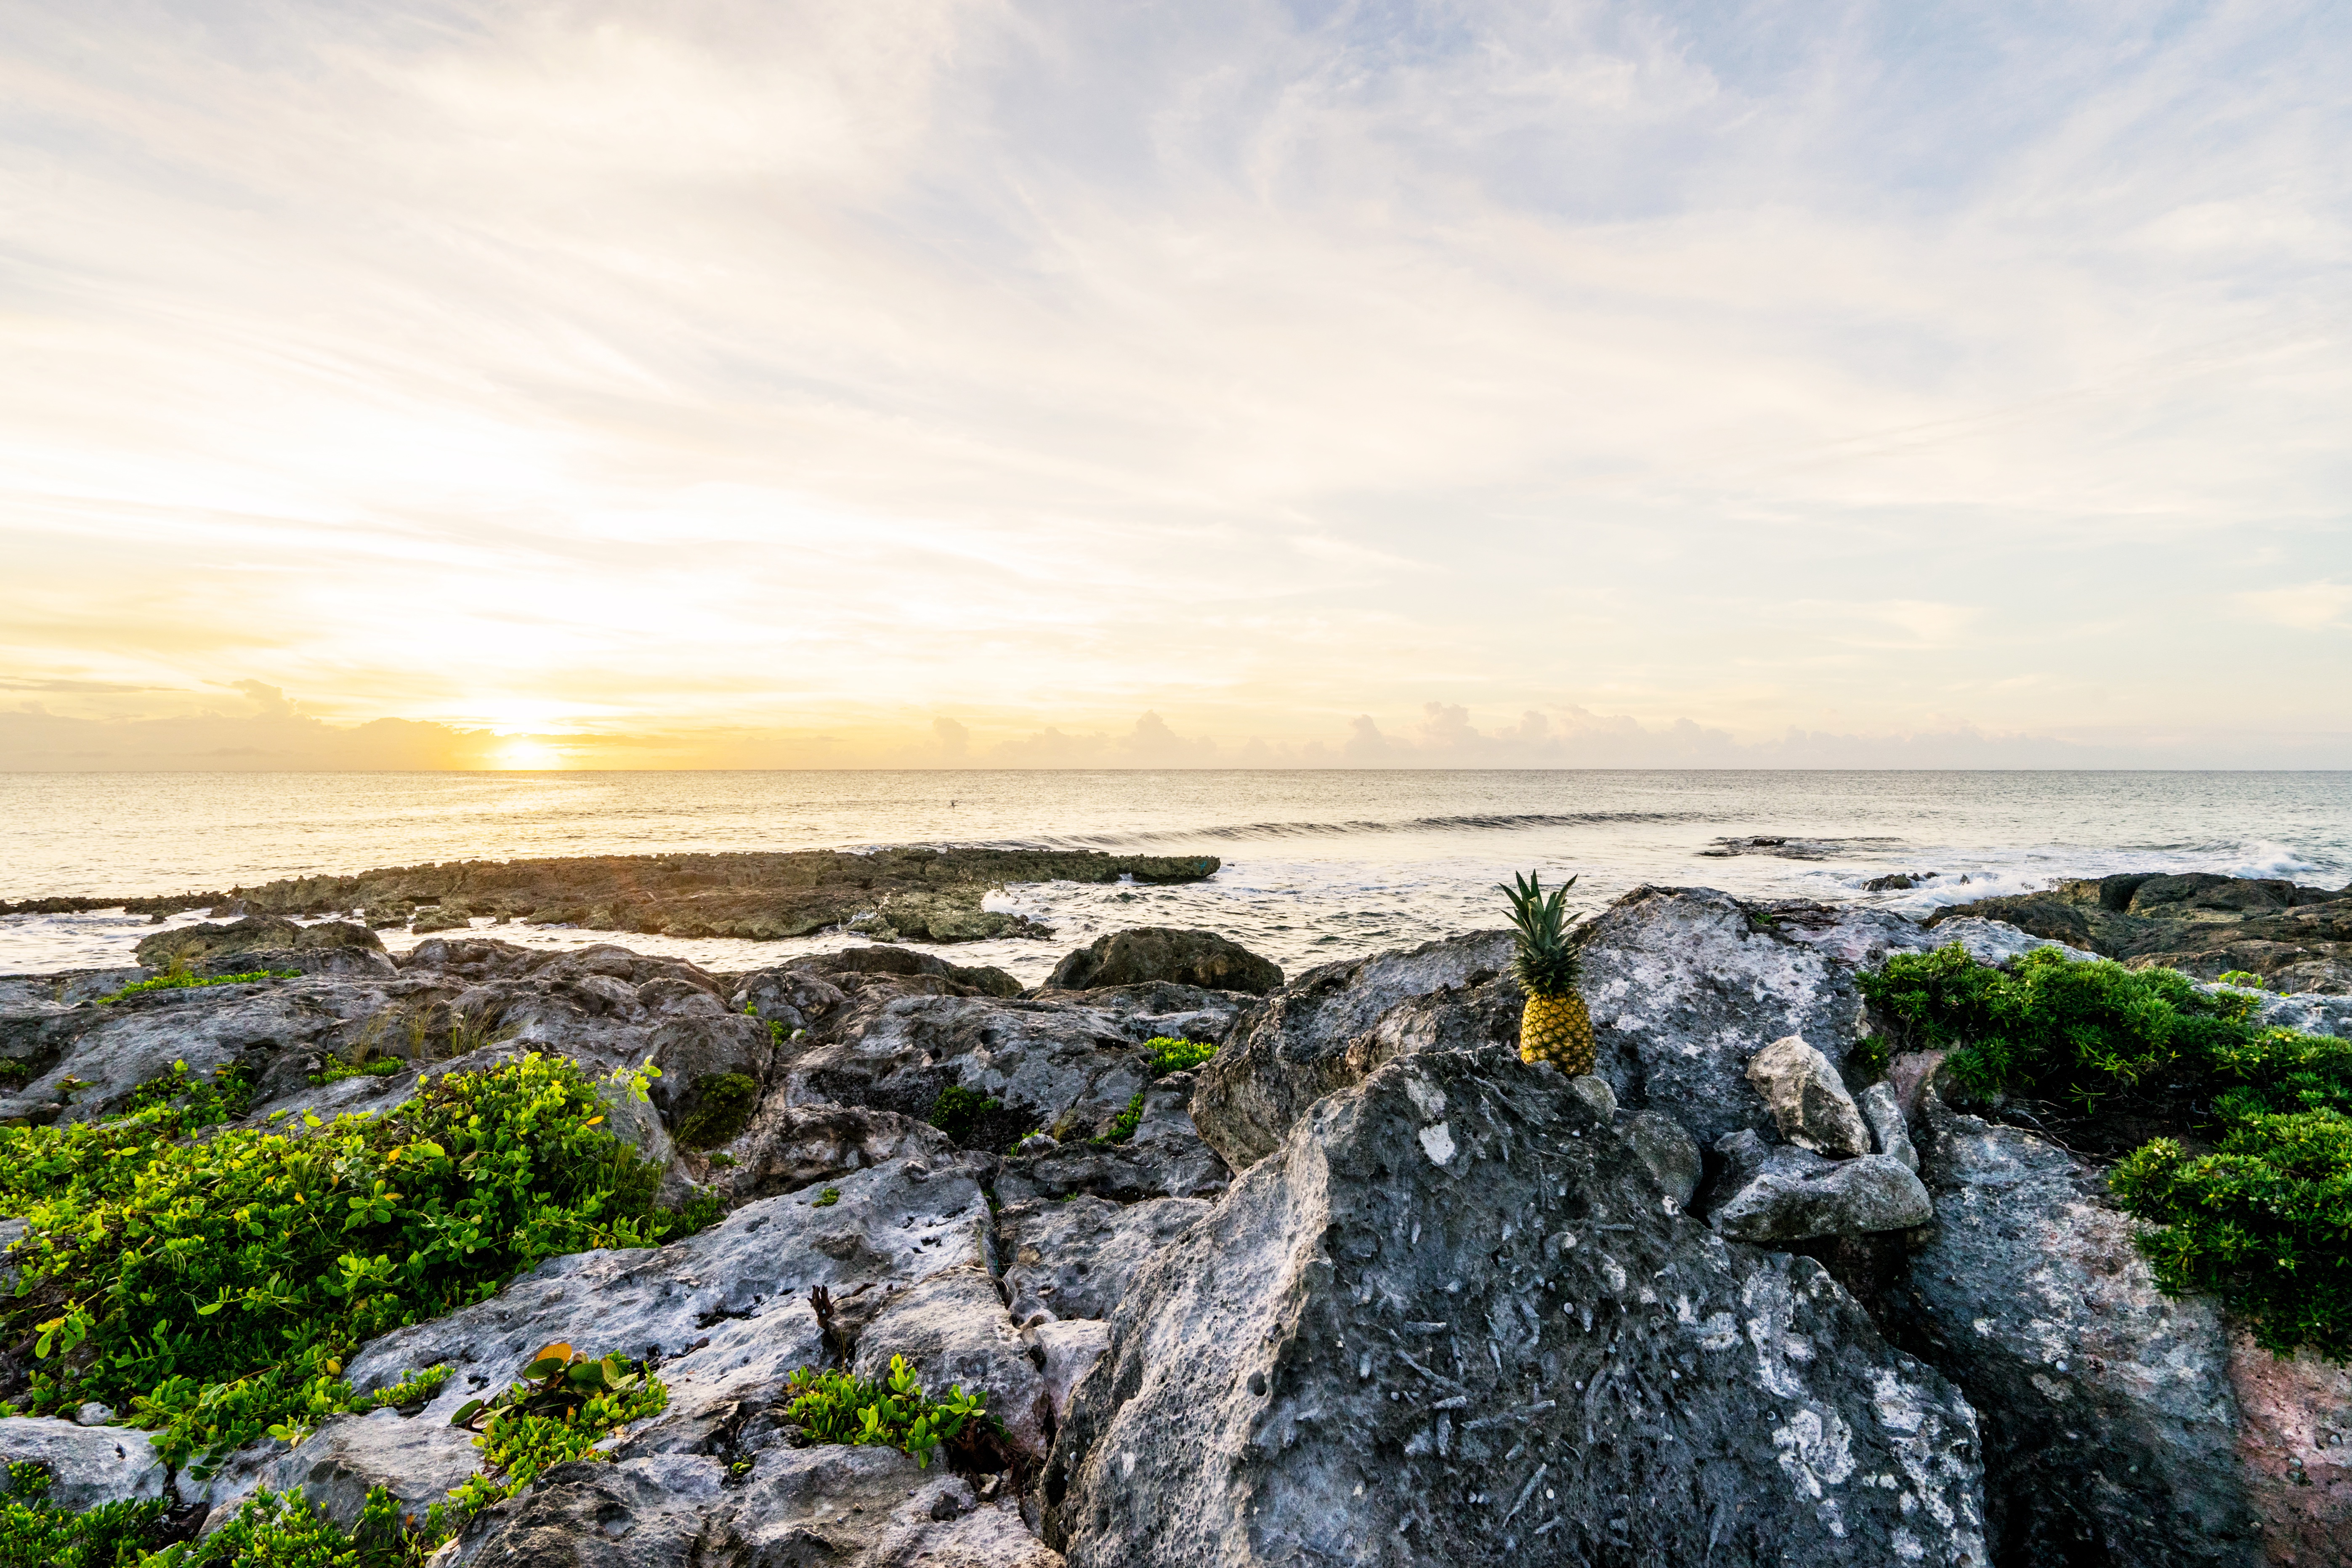
beach, landscape, sea, coast, tree, water, grass, rock, ocean, horizon, cloud, sky, sunset, morning, shore, wave, evening, headland, cool image, cool photo, coastal and oceanic landforms